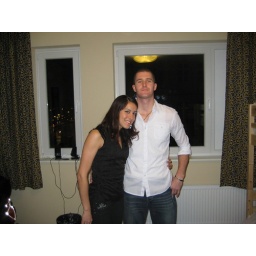
Saturday: Leah and I before we went out to a night club in the 12th floor of a building in the city.